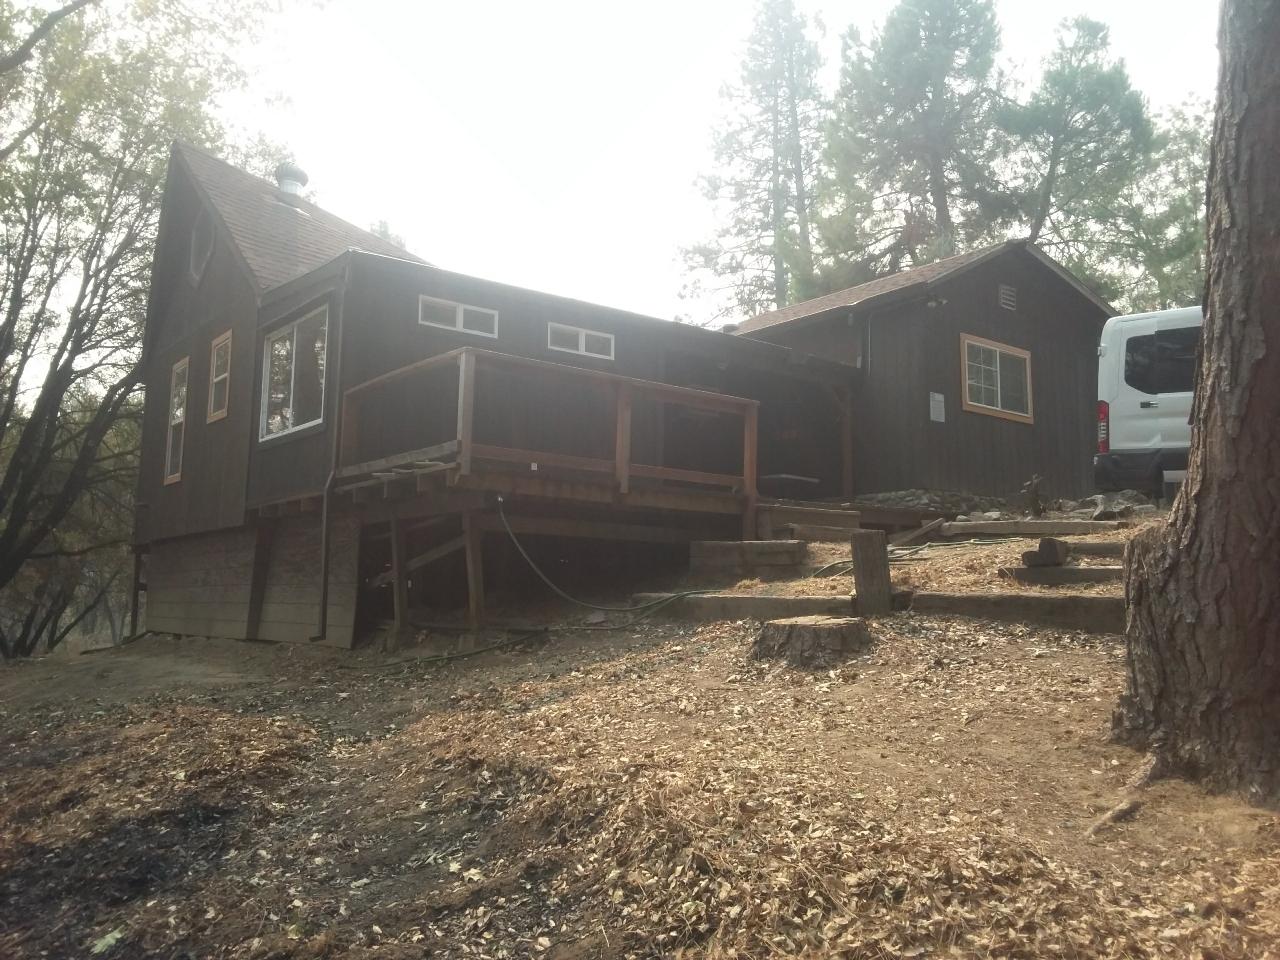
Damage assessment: no_damage